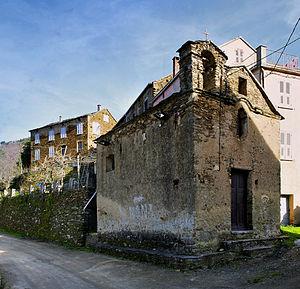
Ficaja - Chapelle San Roccu, de la fin du XVIe siècle (?) Camera location42°
Ficaja est une commune française située dans la circonscription départementale de la Haute-Corse et le territoire de la collectivité de Corse. Le village appartient à la piève d'Ampugnani, en Castagniccia.